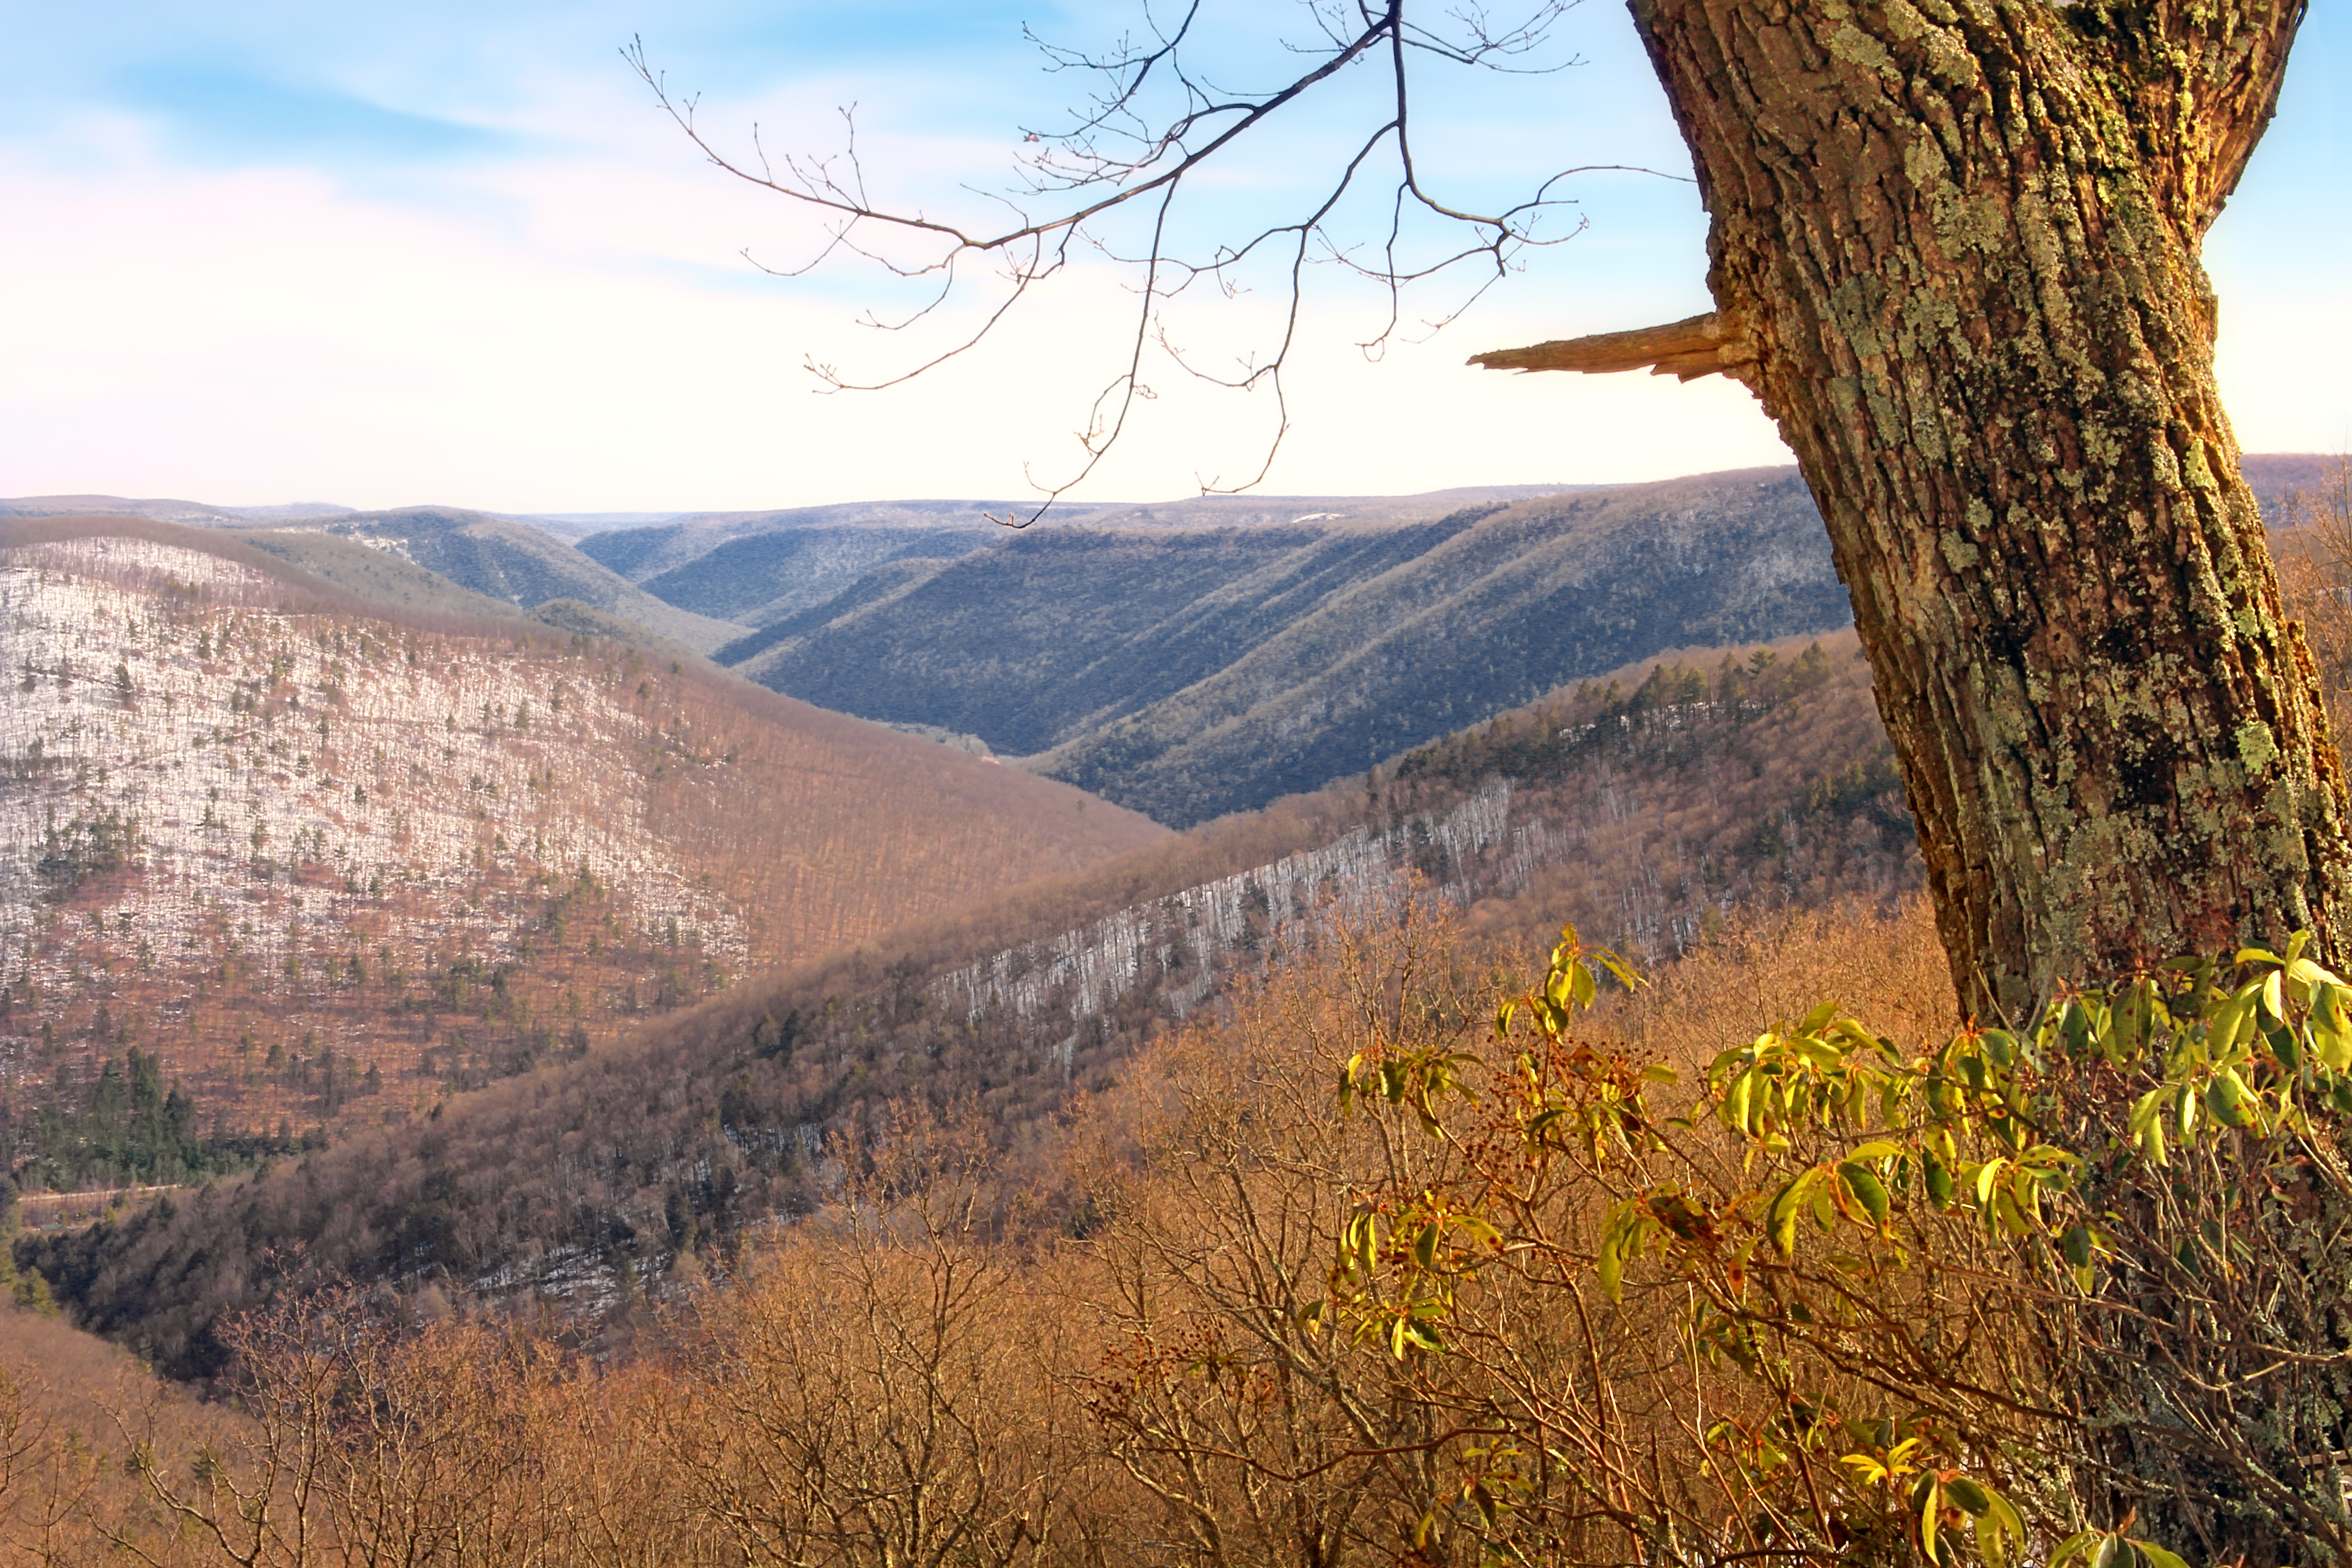
landscape, tree, nature, forest, wilderness, mountain, snow, winter, sky, hiking, trail, morning, hill, valley, autumn, season, ridge, trees, hills, creativecommons, clouds, mountains, tiadaghtonstateforest, appalachianmountains, alleghenyplateau, pennsylvaniawilds, lycomingcounty, pennsylvania, mountainlaurel, cirrus, blackforesttrail, pinecreekgorge, canyonvista, plateau, woodland, fell, loch, ecosystem, geographical feature, mountainous landforms